4th Infantry Regiment (United States)

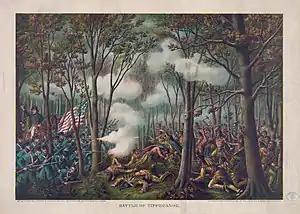
An illustration of the Battle of Tippecanoe, which the regiment participated in.

In 1808, the Regular Army was reorganized to counter the increasing levels of resistance to colonization by Indian tribes living on the American frontier. The first permanent Regular Army unit to bear the designation of 4th Infantry Regiment was constituted on 12 April 1808 in the Regular Army, and organized from May to June of that year in New England. Led by General William Henry Harrison, the 4th Infantry, commanded by Colonel John Parker Boyd, was ordered to the Northwest Territory, which included modern-day Ohio, Indiana, and Illinois. Its mission was to defeat Tecumseh's confederacy, a pan-tribal confederation determined to resist the U.S. invasion of indigenous lands as part of a conflict which had raged since 1810; defeating the confederation would allow for white settlers to colonize the region without facing indigenous resistance.